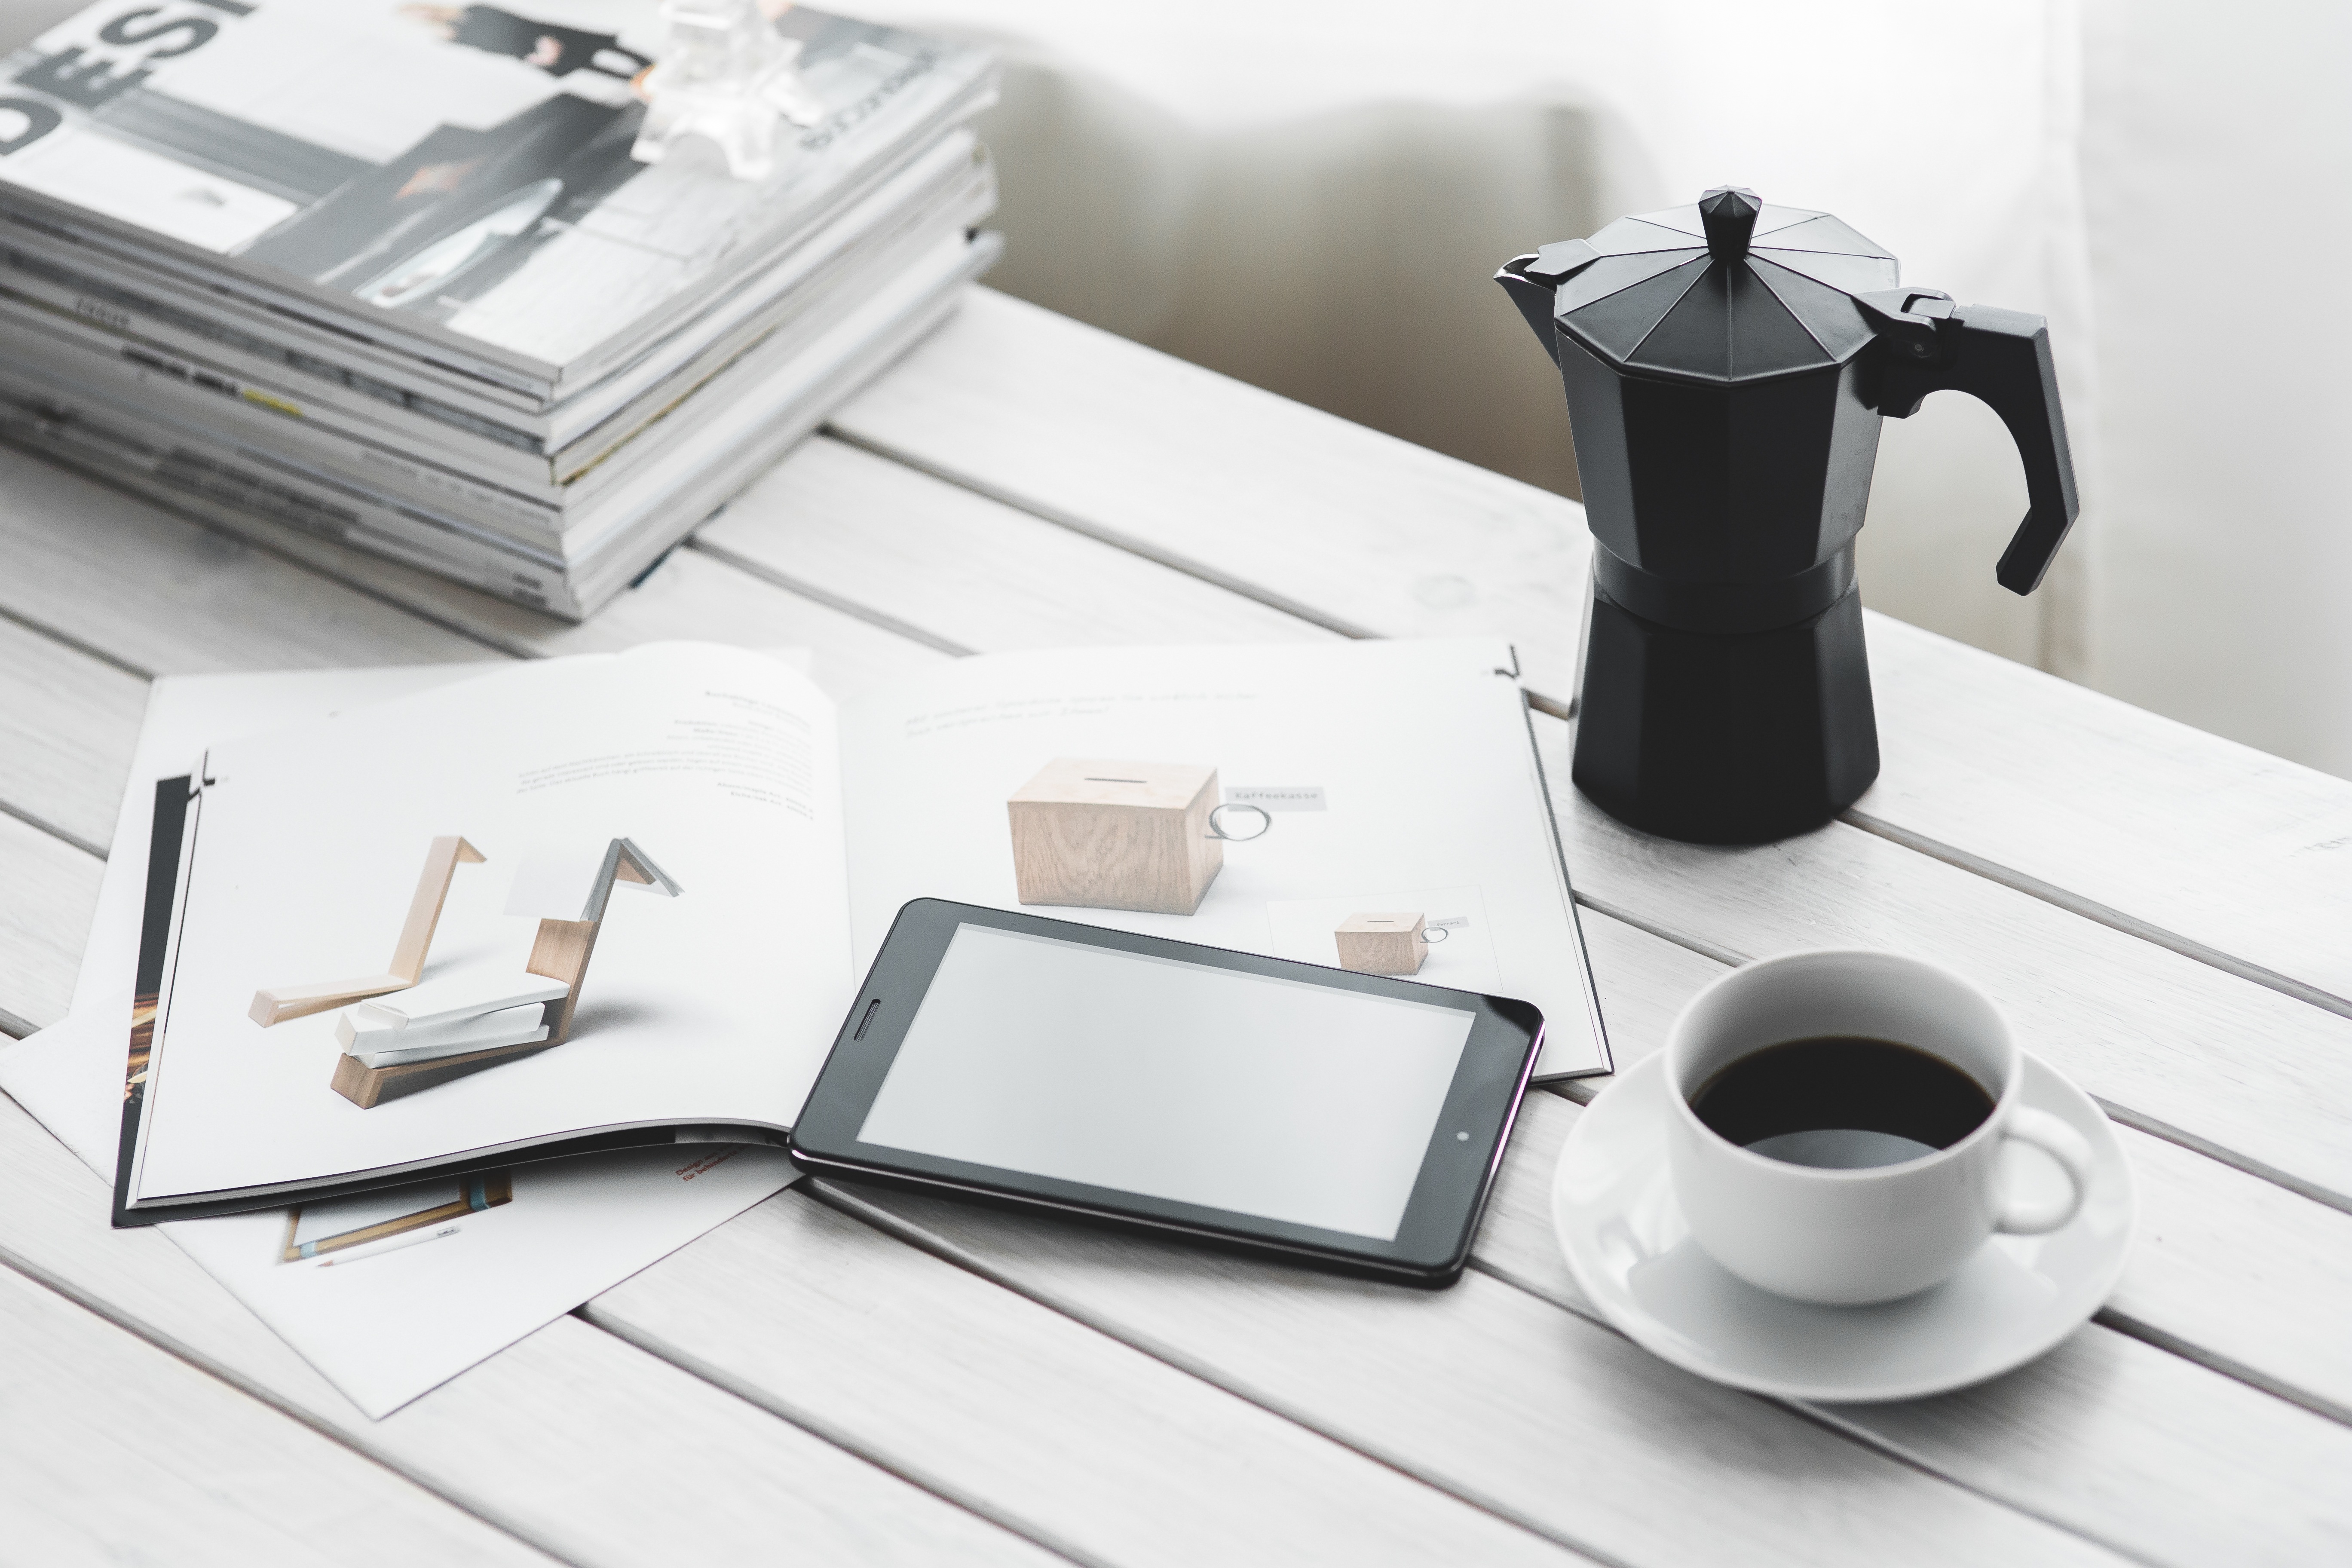
desk, computer, work, working, coffee, technology, white, cup, tablet, magazine, workspace, black, device, brand, product, tap, design, digital, magazines, bidet, plumbing fixture, working space, digital tablet